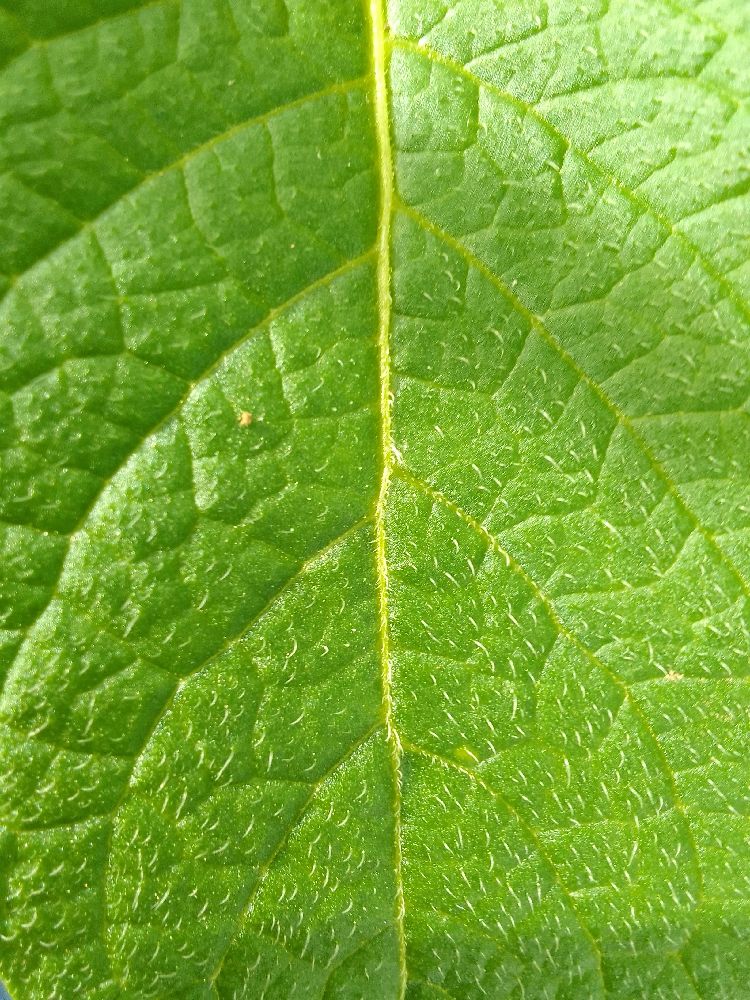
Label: Healthy